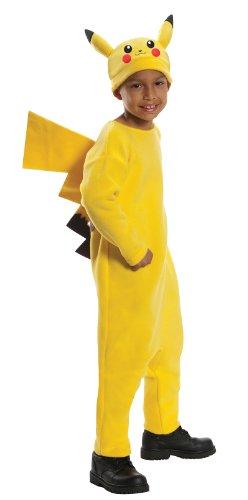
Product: Rubie's Child's Pokemon Deluxe Pikachu Costume, X-Small
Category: Clothing, Shoes & Jewelry | Costumes & Accessories | Kids & Baby | Girls | Costumes
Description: Deluxe Pokemon child's Pikachu costume features a fleece jumpsuit with attached tail and headpiece with attached ears and printed face.
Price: $29.12
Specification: ProductDimensions:16x8x1inches|ItemWeight:1pounds|ShippingWeight:9.8ounces(Viewshippingratesandpolicies)|ASIN:B07BZJM592|Itemmodelnumber:B07BZJM592|Manufacturerrecommendedage:12month-2years